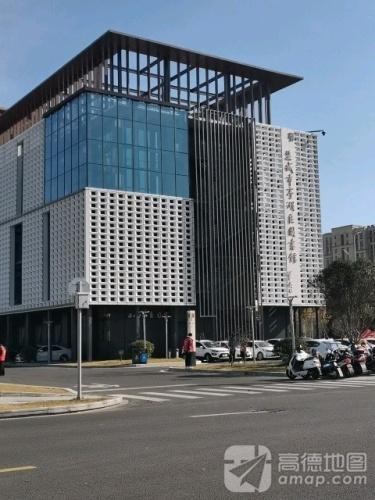
地标名称：盐城市亭湖区图书馆
所在城市：盐城市·亭湖区